Oi Va Voi

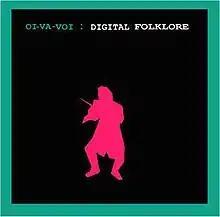
Digital Folklore

Wanting to capture and record the music that the band had been developing, the band set out to record a self-funded debut. With recording and CD production costs still being high at this moment in time, the band were mentored by record producer, musician and WOMEX founder Ben Mandelson. The band applied to the Jewish Music Institute's Millennium Award Fund and received a grant to record and produce their first album, which was recorded at Livingstone Studio Wood Green and produced and engineered by Josh Breslaw and Lemez Lovas. "Digital Folklore". Some of the tracks on the album were later abridged and re-recorded for "Laughter Through Tears", one example is the Hungarian folk song "A csitári hegyek alatt" whose vocals were performed by a female singer on the new album. The response to the album served to not only galvanise their following around the new release but was also nominated for a BBC World Music Award, went on to see them perform a showcase at Womex in Essen and then sign to Outcaste Records.